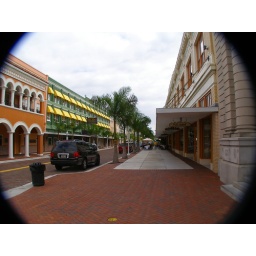
walking down the street in ft. myers